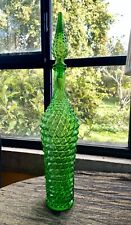
Waste category: glass